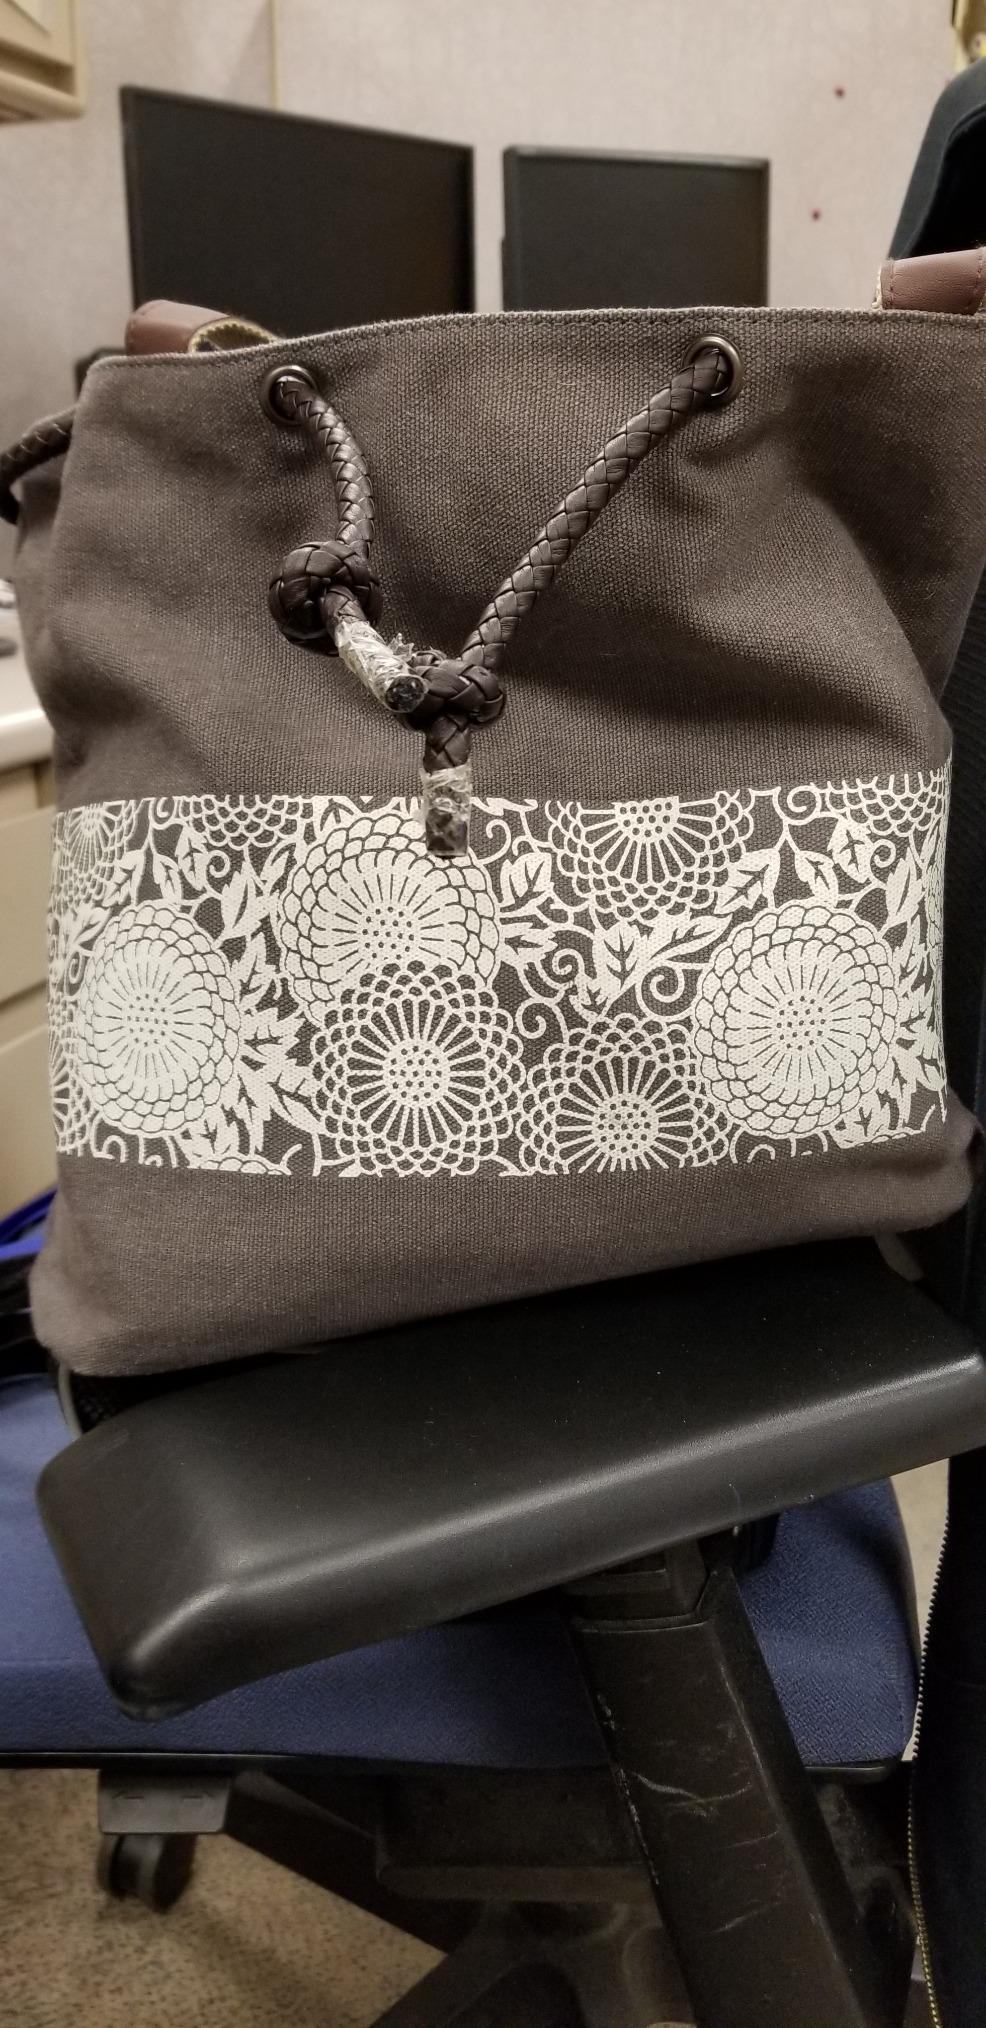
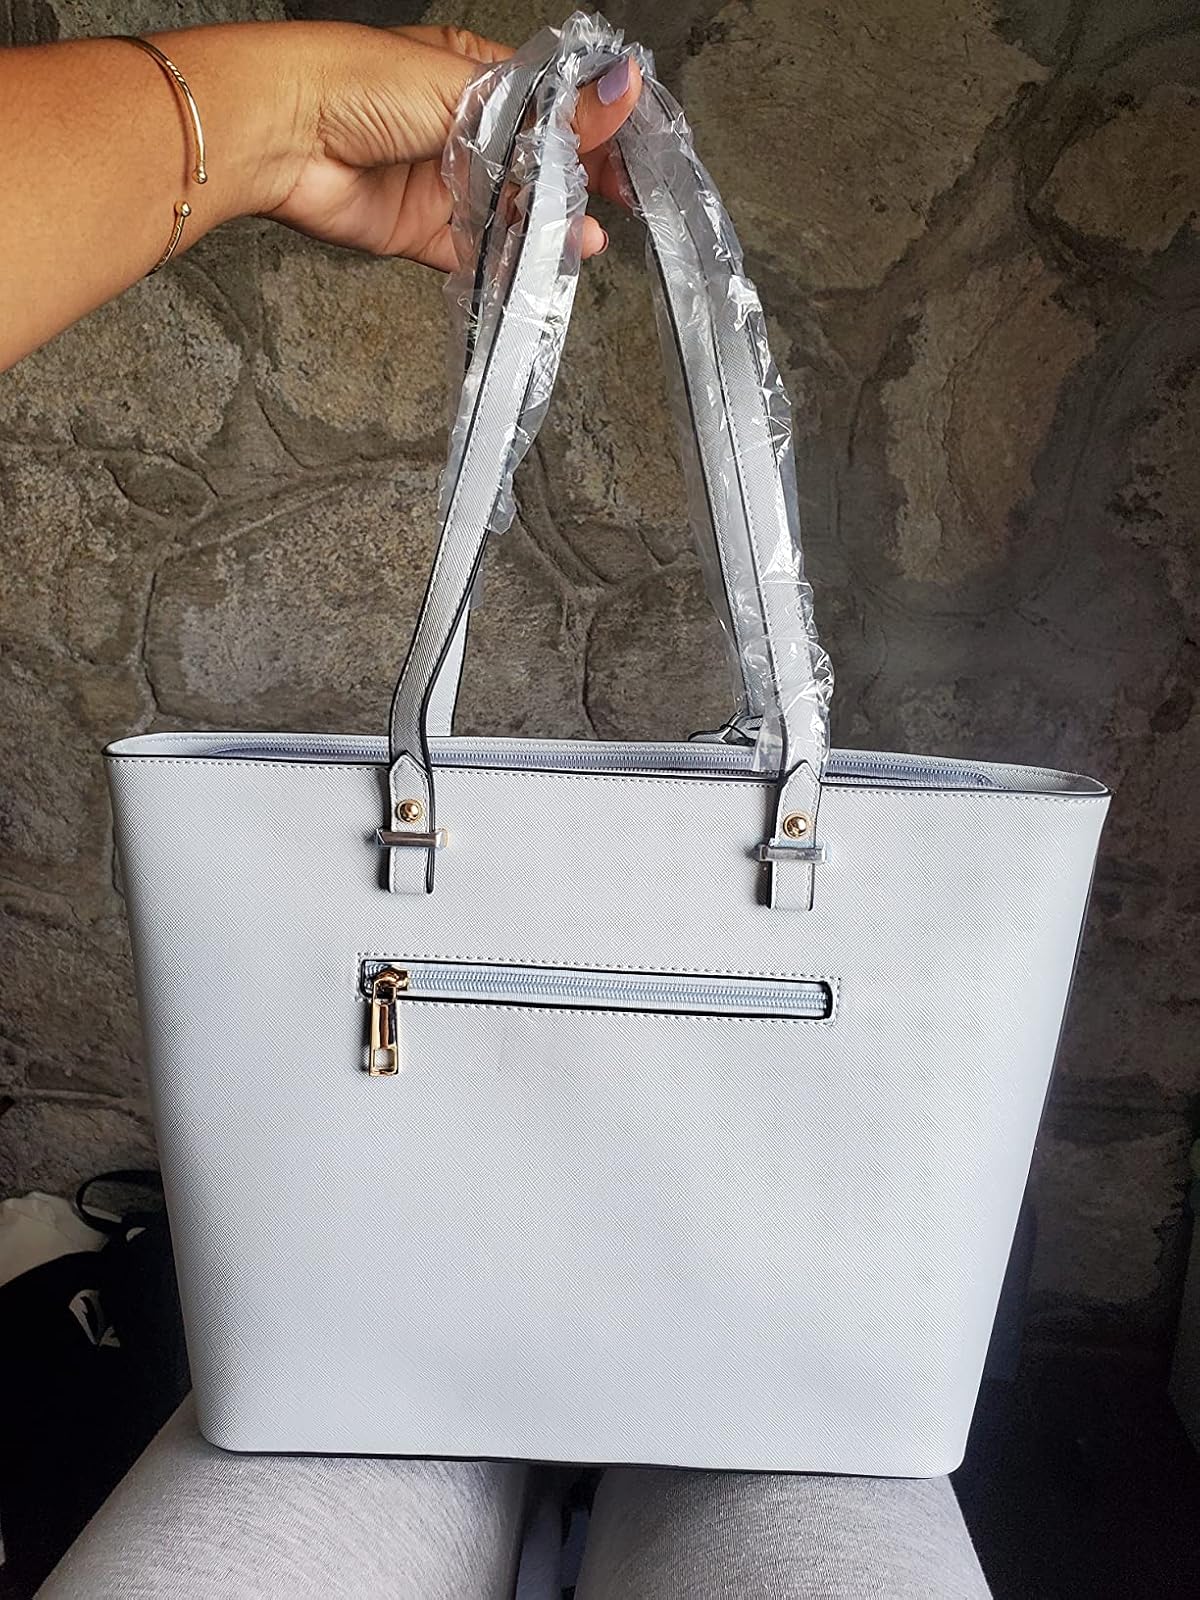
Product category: accessories_handbag
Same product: no